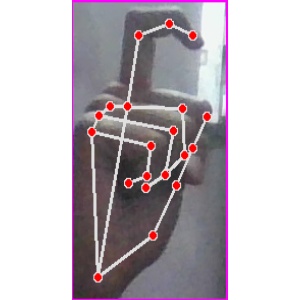
अक्षर: ट